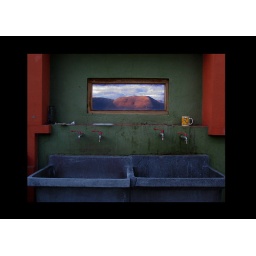
I found this sink on the roof top of a hostal in Cusco. The mountains in the small window are real.